Lock and Dam No. 19

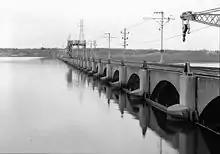
Upstream side of the dam, showing installed gates.

Construction of the dam began in 1910, and was completed in 1913. The movable portion of the dam is long with 119 separate rectangular, steel-skin plated, sliding gates. The gates are either installed or removed and river flow is controlled by the number of gates installed. They are removed by a gantry crane that travels on the service bridge above the dam. At the time it was completed, this dam was second in length only to the Egyptian Aswan Low Dam on the Nile River.